Jaklin Zlatanova

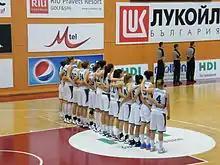
Jaklin Zlatanova with Bulgarian national team during the qualification campaign in Pravets, 2011

Zlatanova has been part of the Bulgarian national team since 2003 when she competed for the first time with the Cadettes team on the European Championship Challenge Round. Since then she has played more than 100 games with the youth and women's representative team of the country.